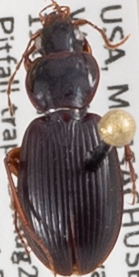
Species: Synuchus impunctatus
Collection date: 2021-08-18
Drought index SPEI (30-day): -1.28
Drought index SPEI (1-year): -0.03
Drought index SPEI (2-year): -0.8